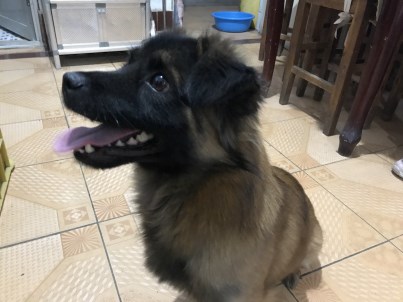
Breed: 3336-n000121-chinese_rural_dog